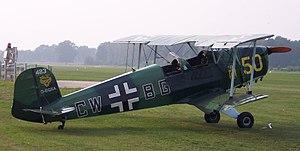
La Seconde Guerre mondiale est la première guerre où les avions militaires furent utilisés de façon intensive, devenant un élément essentiel de la doctrine militaire. Certains avions, bien que conçus et utilisés pendant l'entre-deux-guerres, particulièrement au cours de la guerre d'Espagne ont été réunis ici car ils ont été rendus célèbres par leur action au cours de la Seconde Guerre mondiale. Les noms officiellement attribués à certains avions, figurent à côté de leur désignation en italique.
Bücker Flugzeugbau était une usine de construction aéronautique allemande spécialisée dans la réalisation d'avions de compétition et d’écolage. Elle avait été fondée en 1933 à Berlin-Johannisthal par Carl Clemens Bücker, un ancien pilote de l’aviation de marine de la Première Guerre mondiale avant d’être déménagée en 1935 vers un site plus grand à Rangsdorf près de Berlin. Bücker avait fait venir avec lui de Suède, d’où il avait travaillé étroitement avec l’usine de Ernst Heinkel située à Rostock, son ingénieur en chef Anders Anderson. De cette coopération résultèrent plusieurs avions qui rendirent le nom Bücker célèbre dans le monde entier et furent construits sous licence dans plusieurs pays. La Luftwaffe en pleine expansion compta aussi par la suite parmi ses donneurs d'ordres. Après la capitulation, comme toute l’industrie aéronautique et de défense allemande, les usines Bücker furent confisquées et utilisées par les troupes d’occupation soviétiques.